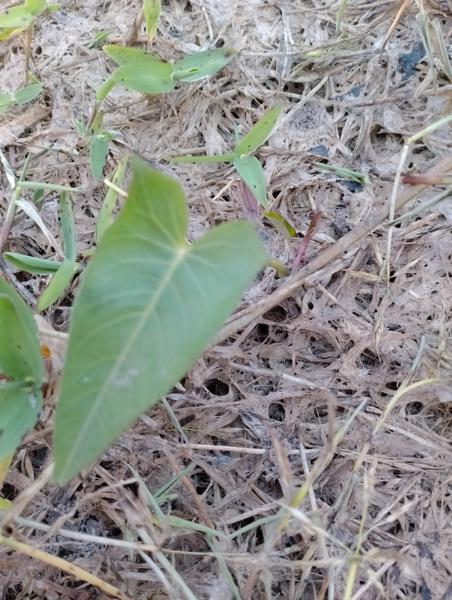
Weed species: Ipomoea aquatic